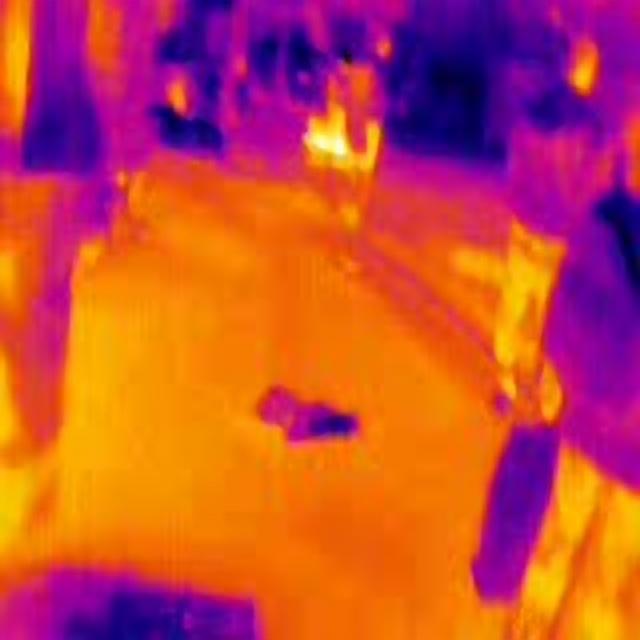
Detected objects:
label: person
label: person
label: person
label: person